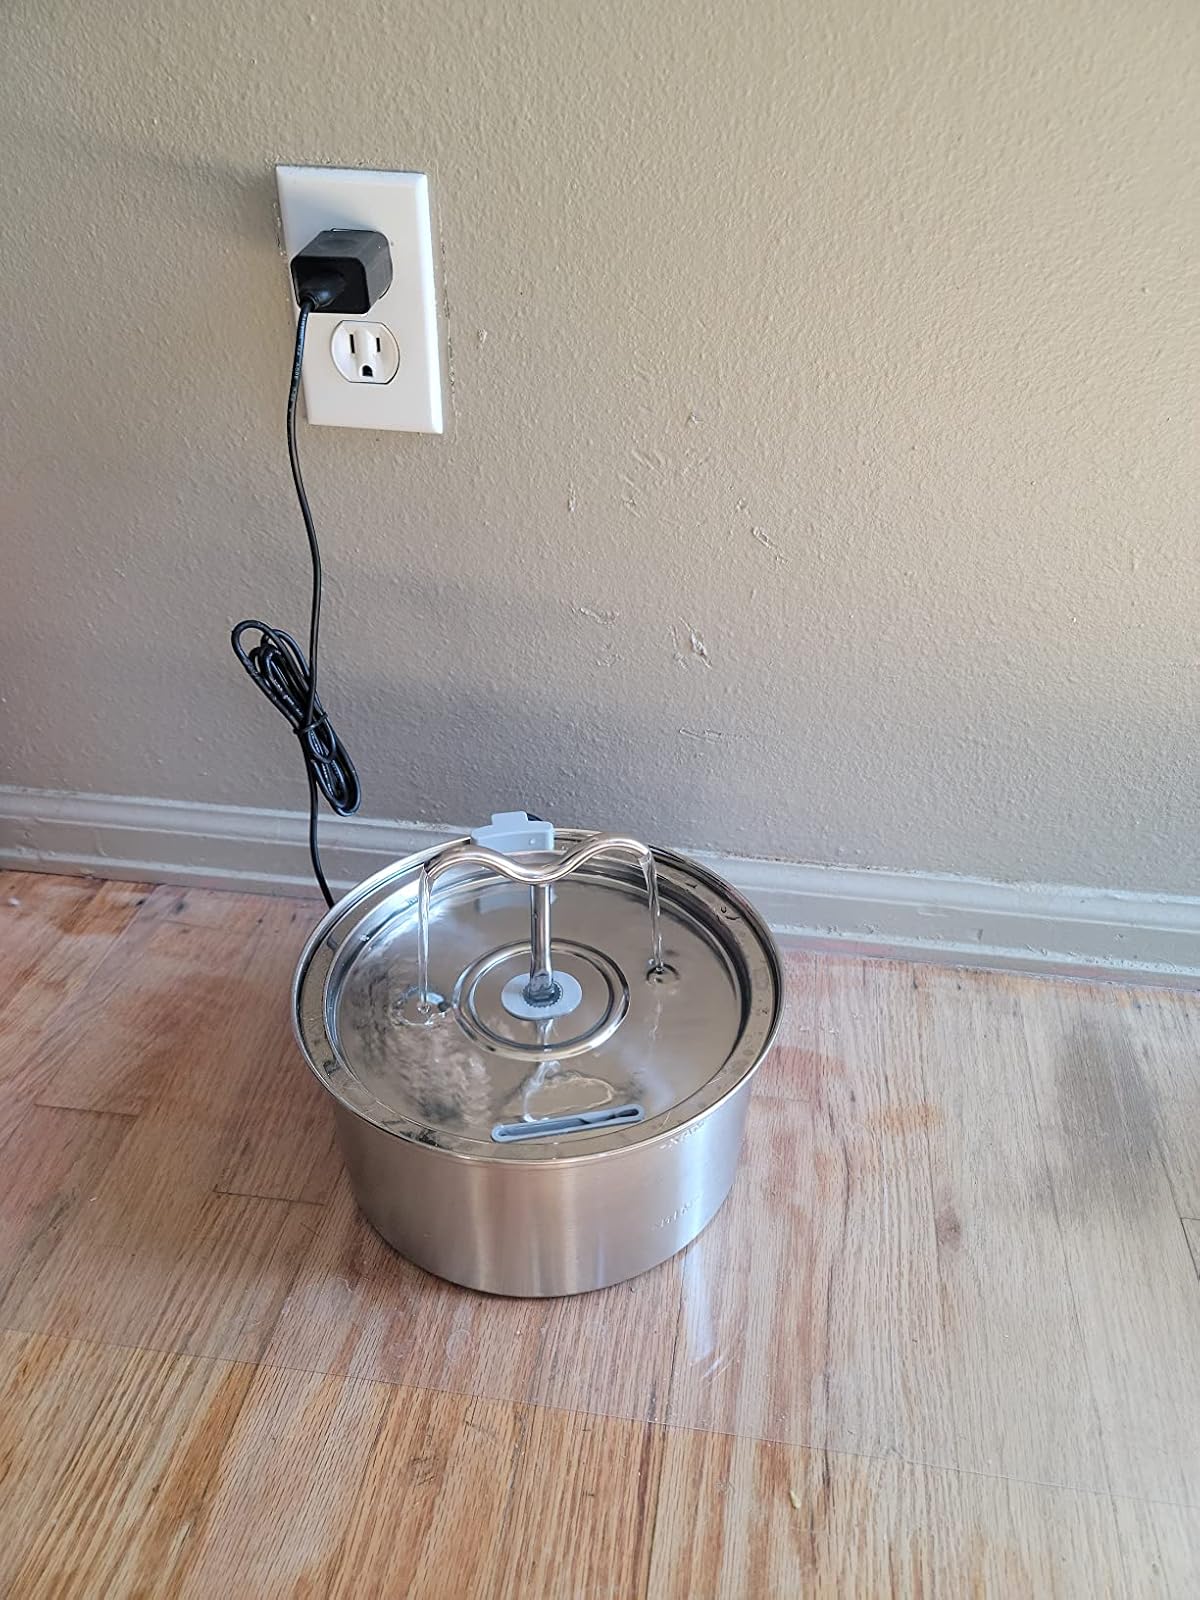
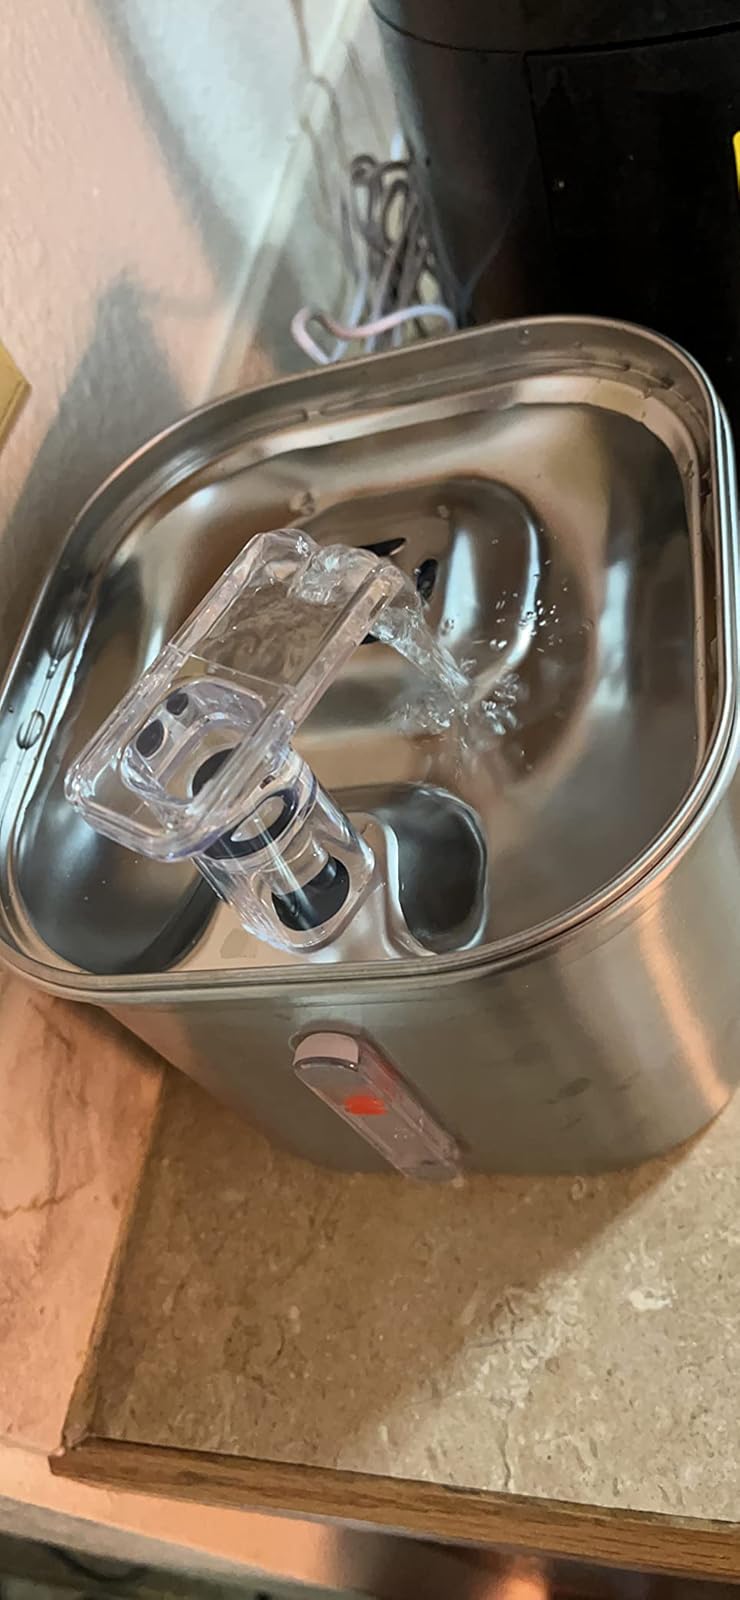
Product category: items_bowl
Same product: no